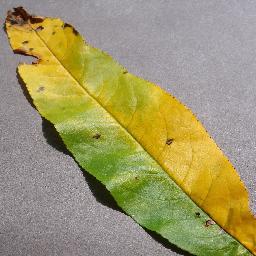
Label: Peach___Bacterial_spot